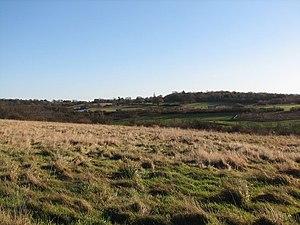
Tylers Common, également connu sous le nom d'Upminster Common, est une terre commune située dans le Borough Londonien de Havering. C'est l'une des plus grandes zones de terres communes du Grand Londres, avec 32,06 hectares de terres communes protégées.